1912 Summer Olympics medal table

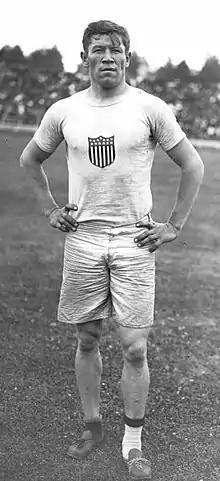
American athlete Jim Thorpe won gold medals in the men's pentathlon and decathlon events. His gold medals were stripped after he was found to have previously been a paid athlete. He was re-awarded the medals in 1982, as co-winner, and declared the sole winner of the events in 2022 by the IOC.

The medal table is based on information provided by the International Olympic Committee (IOC) and is consistent with IOC conventional sorting in its published medal tables. The table uses the Olympic medal table sorting method. By default, the table is ordered by the number of gold medals the athletes from a nation have won, where a nation is an entity represented by a NOC. The number of silver medals is taken into consideration next and then the number of bronze medals. If teams are still tied, equal ranking is given and they are listed alphabetically by their IOC country code.